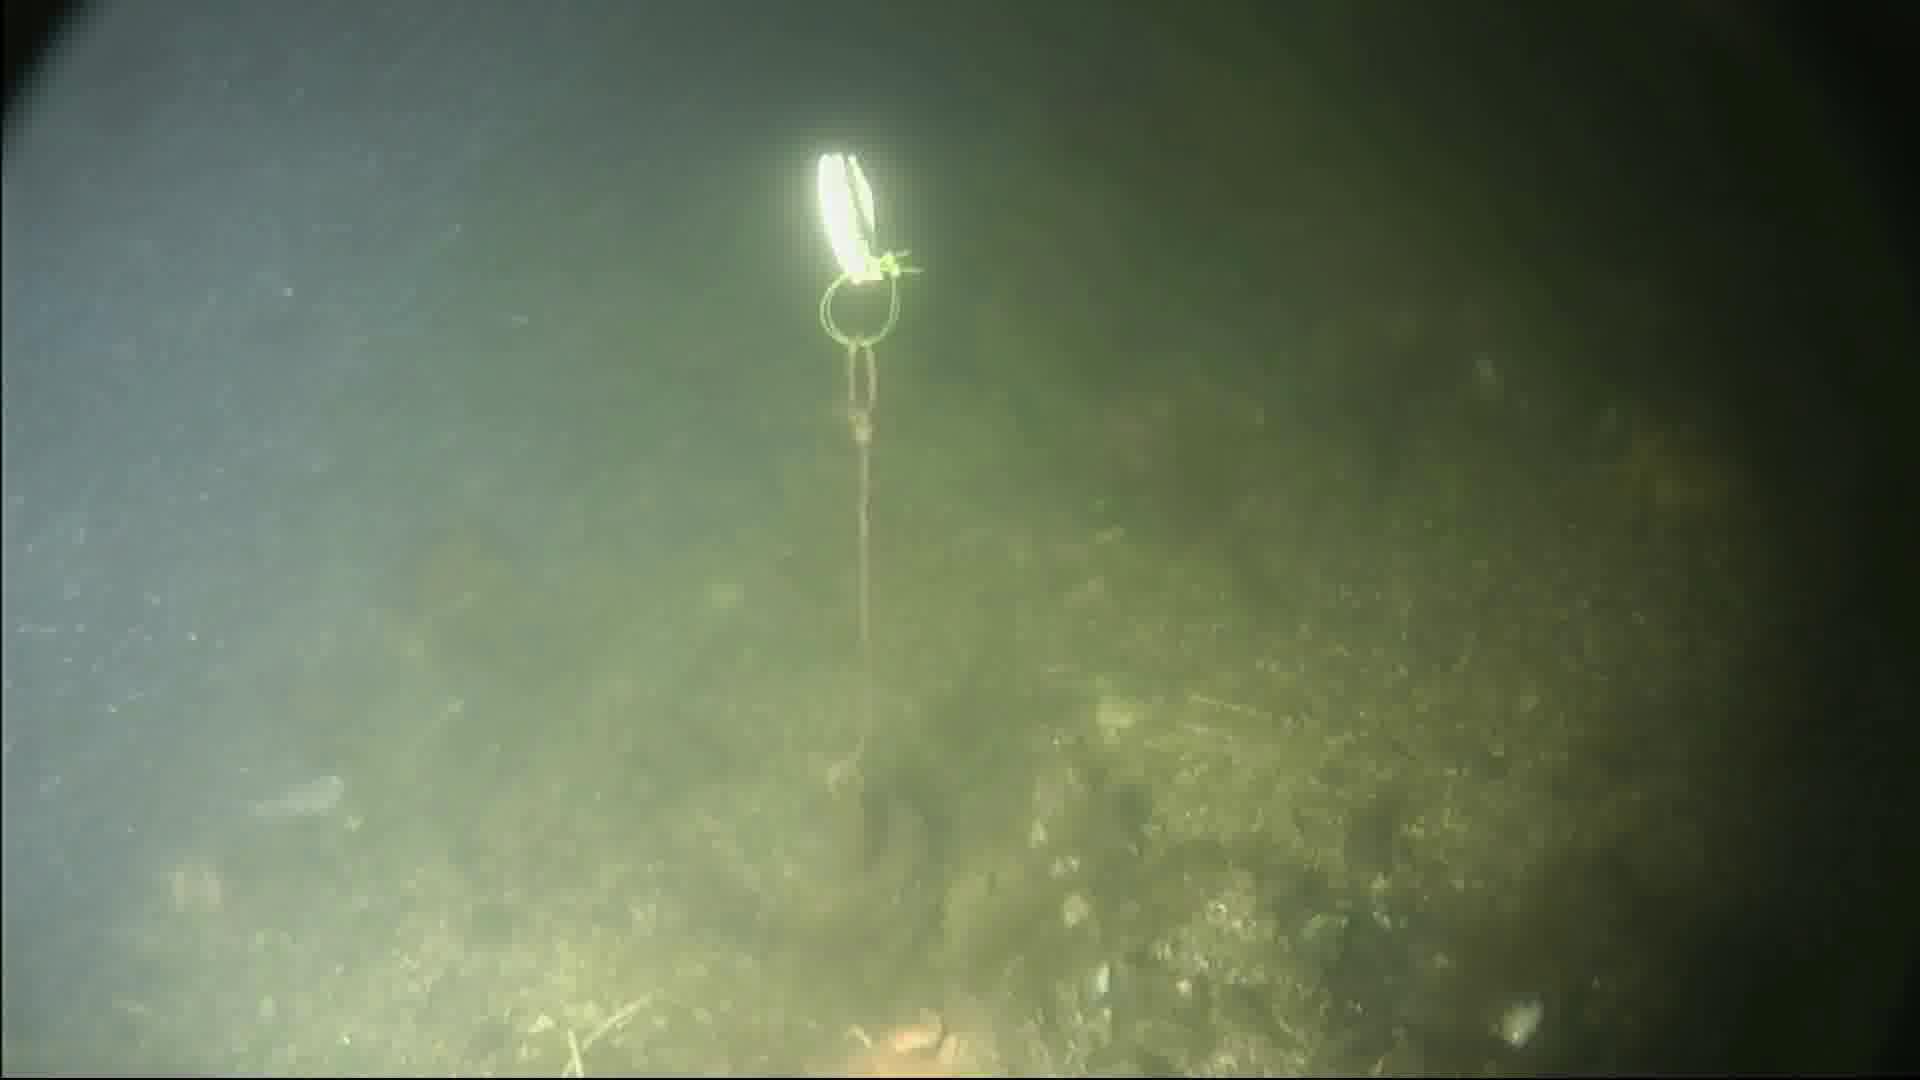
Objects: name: starfish
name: shrimp